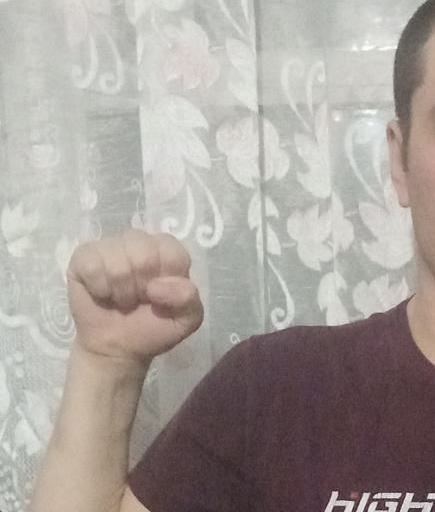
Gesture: fist